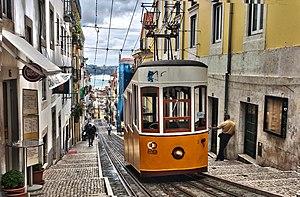
Le funiculaire de Bica est un funiculaire de Lisbonne, qui relie la Calçada do Combro/Rua do Loreto et la Rua de S. Paulo. Carris en est la société exploitante.